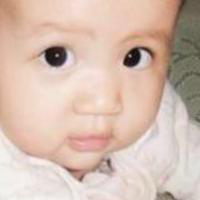
Age group: age 01-10